Arthur F. Hinz

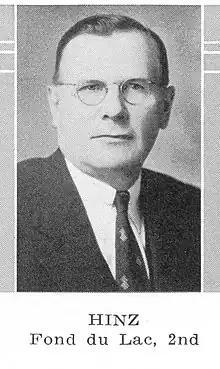
Arthur F. Hinz

Arthur Frederick Hinz (March 28, 1886 – March 14, 1969) was a member of the Wisconsin State Assembly.